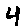
Label: 4